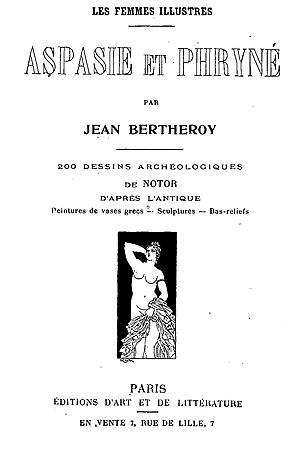
Aspasie et Phryné (1913) par l'écrivaine française Jean Bertheroy (1858-1927), pseudonyme de Berthe Clorine Jeanne Le Barillier.
Jean Bertheroy, de son vrai nom Berthe Clorine Jeanne Le Barillier, née à Bordeaux le 24 juillet 1858 et morte au Cannet le 24 janvier 1927, est une femme écrivain française.